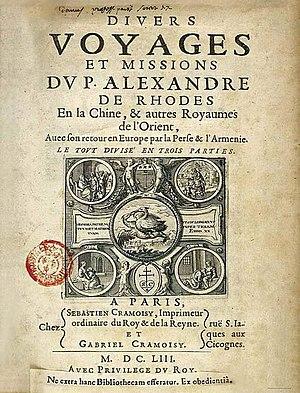
Divers voyages et missions du père Alexandre de Rhodes de la Compagnie de Jésus en la Chine et autres royaumes de l'Orient, avec son retour en Europe par la Perse et l’Arménie